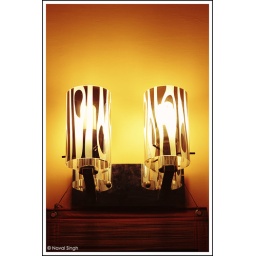
A CFL lamp creating a gradient of yellow and orange by illuminating a Orange wall!